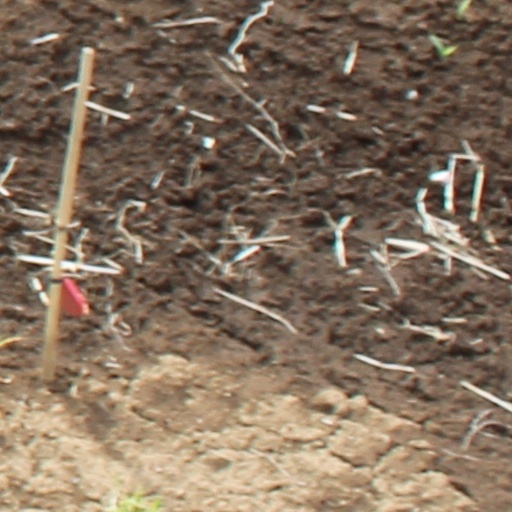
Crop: wheat